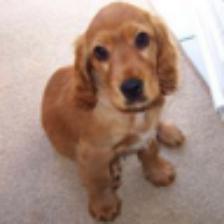
Label: NonHuman